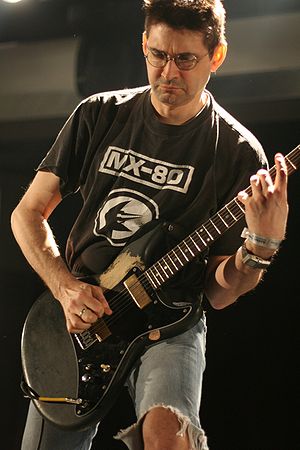
Post-hardcore / Se også
Guitarist fra bandet Shellac
Post-hardcore er en undergenre af hardcore punk, som er en blanding af hardcore, post-punk og støjrock.